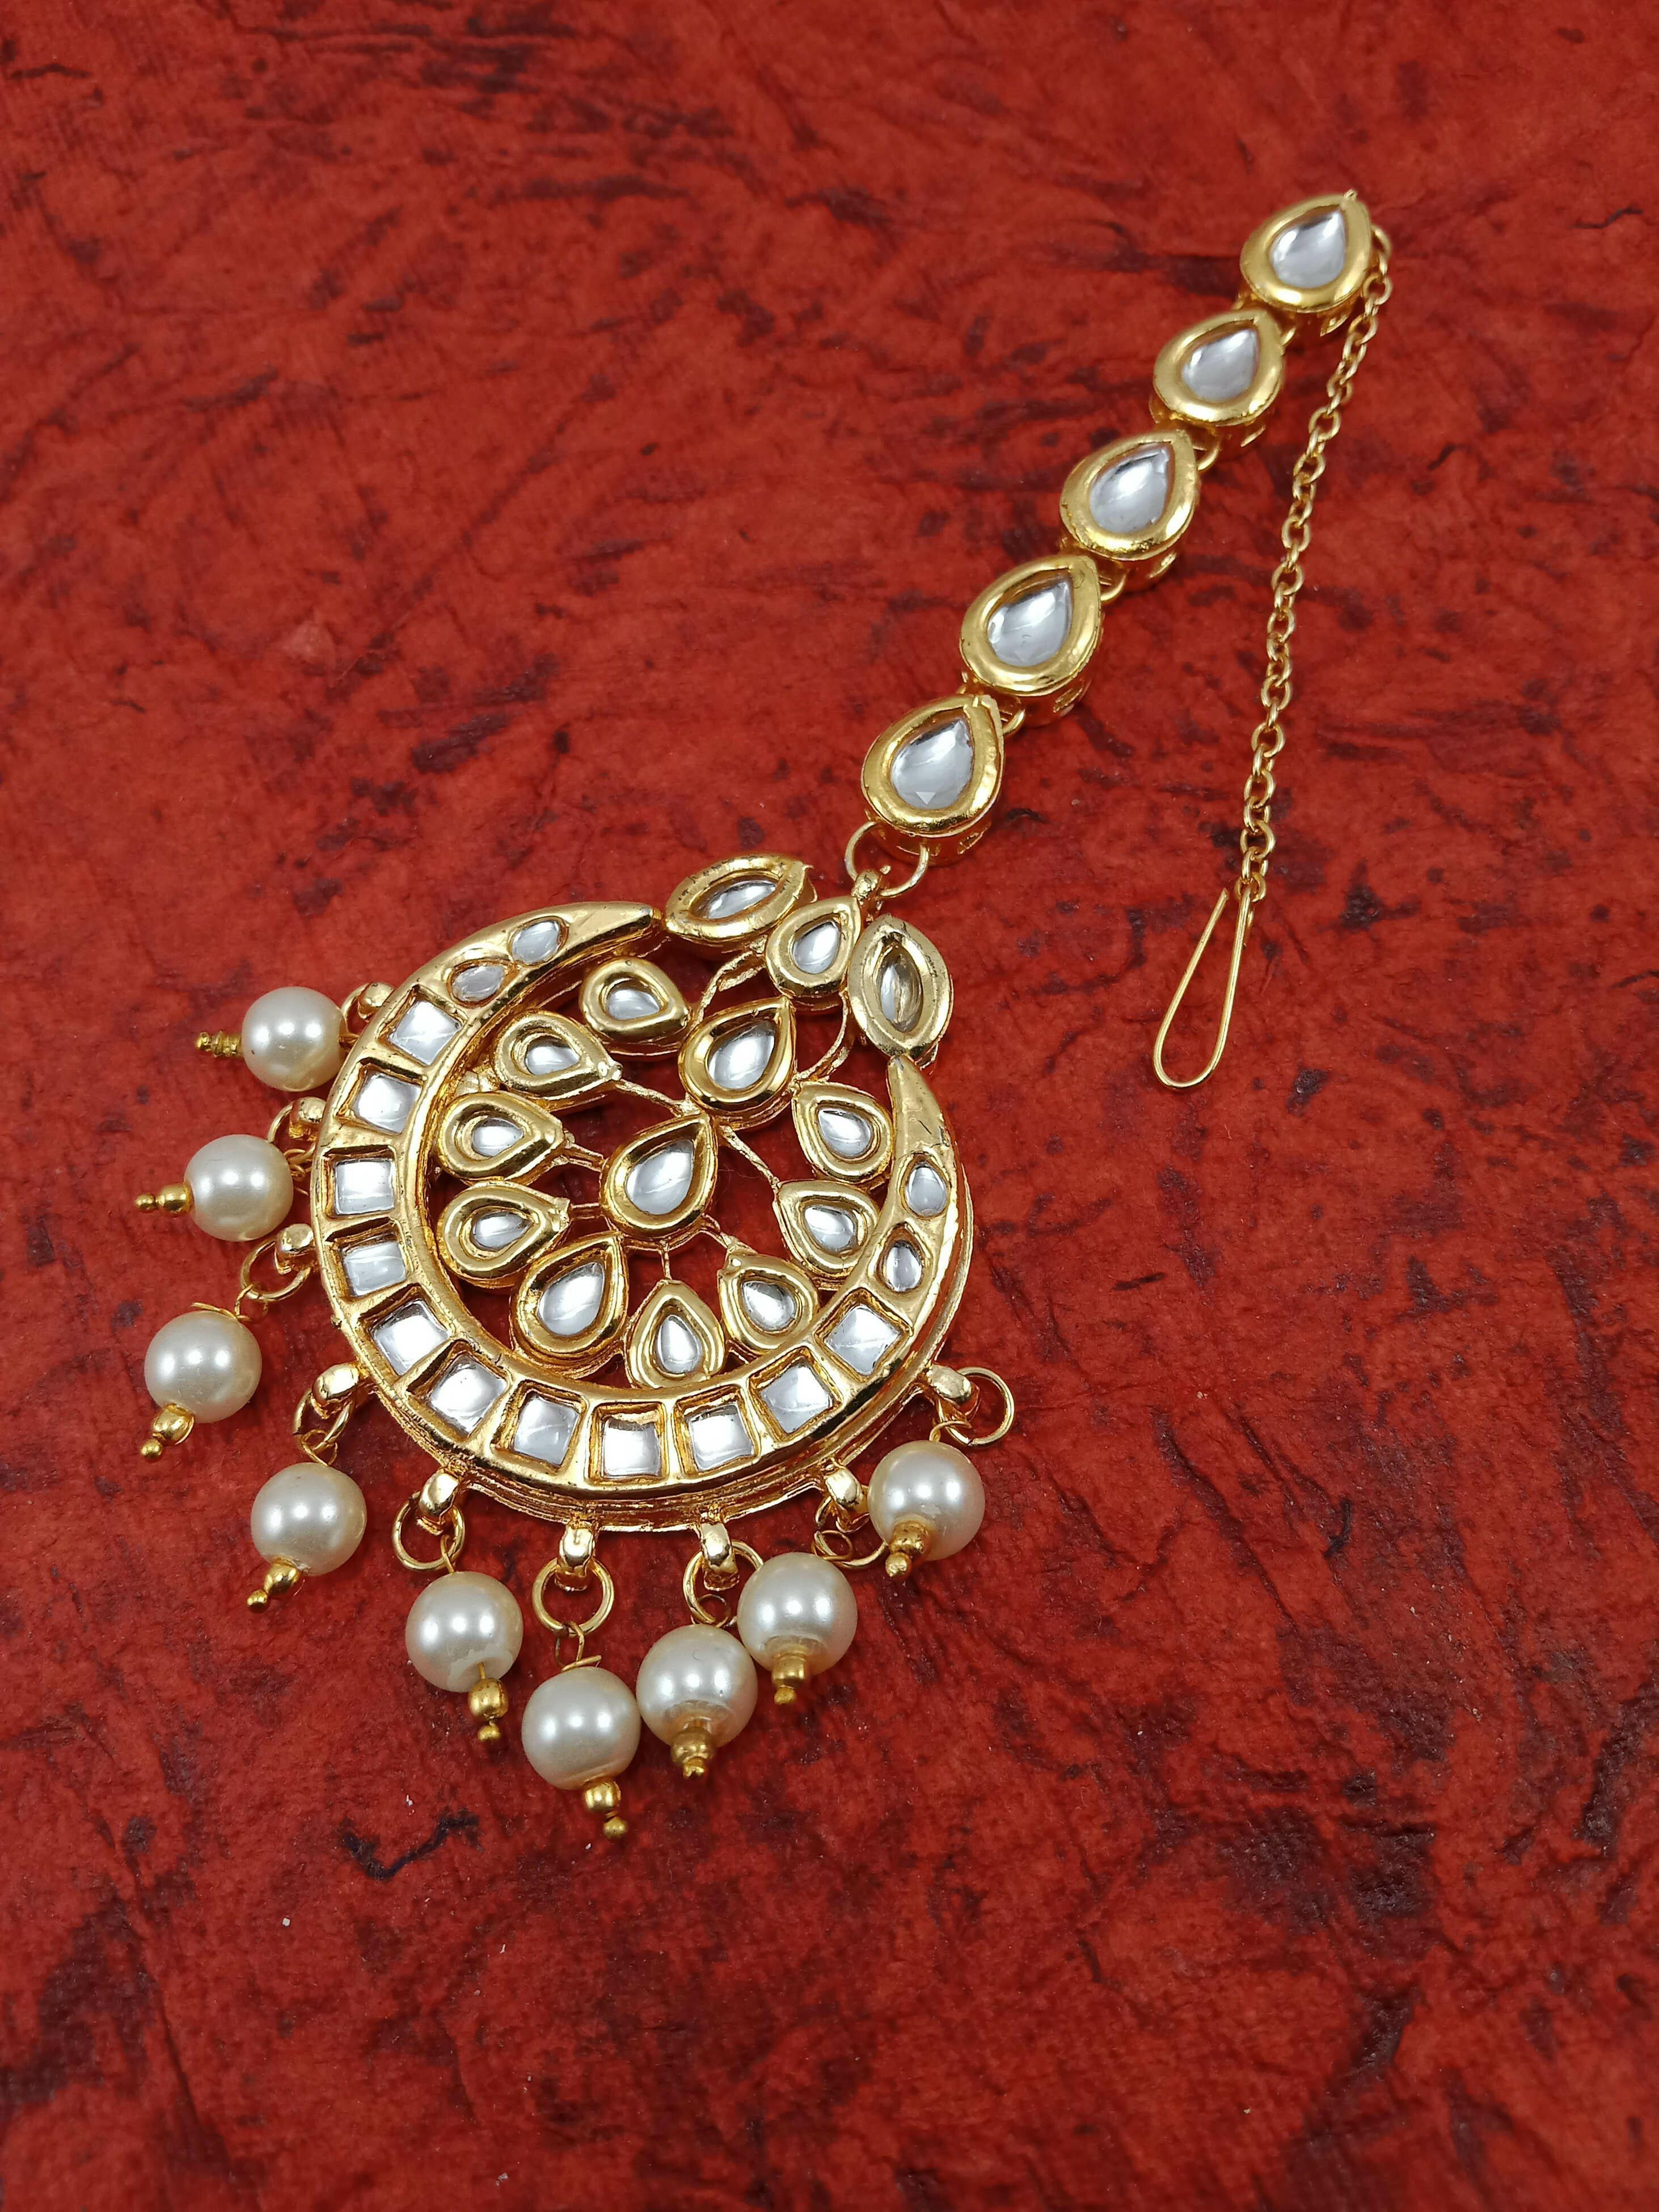
Verma CollectionMetal Maang Tikka
Type: Rings
Brand: VERMA COLLECTION
Price: Rs. 349
 Verma collection kundan mang tikka gold plated pearl studded kundan maangtikka. it's five layer micro gold plated and embellished with kundan for high durability. intricate high polish creates glamorous reflections and adds a luxurious look. perfect for weddings, festivals, traditional occasions.colour: goldpackage contains: 1 maangtikkamaangtikka material: metal alloycaring for your fashion jewelleryskin friendly: nickel free and lead free as per international standards. anti-allergic and safe for skin. 5)gift for women! - ideal valentine, birthday, anniversary gift for someone you love. with our packaging box, you do not need to opt-in for any additional gift packaging. the product comes in a beautiful elegant ready-to-gift box
Features: Pack Of-1,Color-White